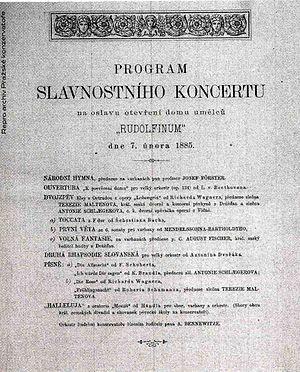
Antonín Bennewitz est un violoniste, chef d'orchestre et pédagogue tchécoslovaque.
Le Rudolfinum est un bâtiment néorenaissance situé place Jan Palach à Prague. Il sert de salle de concert et de salle d'expositions.